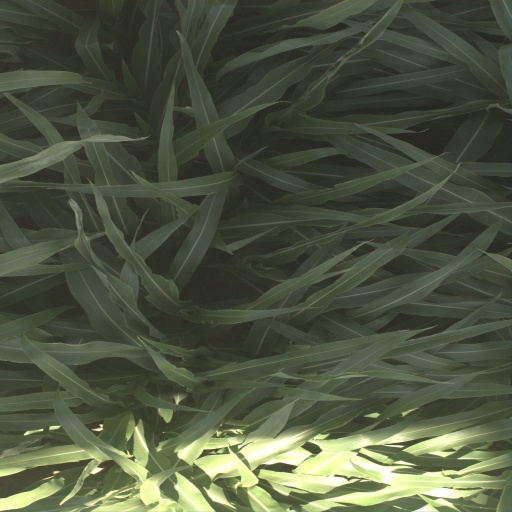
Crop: sorghum